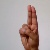
The image shows a hand gesture representing the letter 'U' in Indian Sign Language.